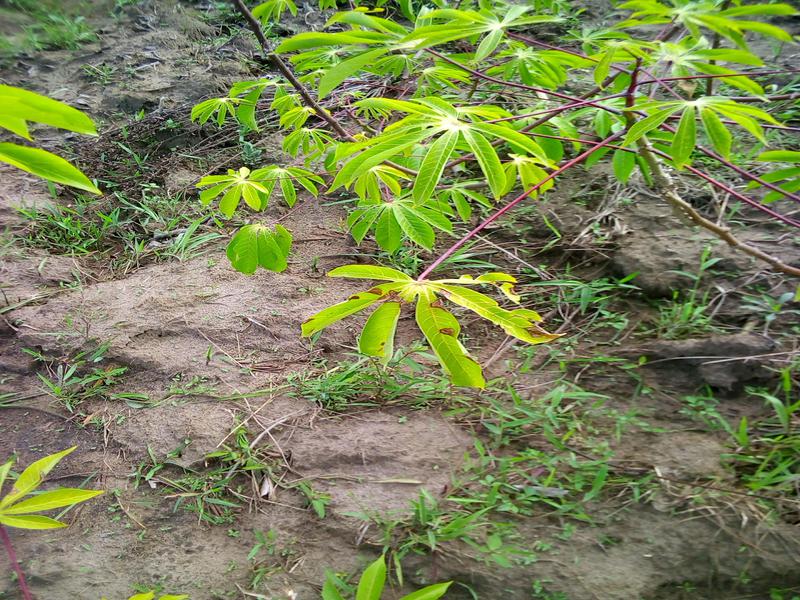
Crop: cassava
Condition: healthy